Portsdown and Horndean Light Railway

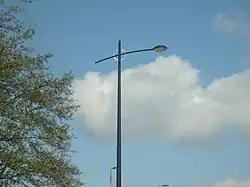
New Urbis lighting along the modern A3 Bus Corridor.

On the southern section, the rails were laid on longitudinal concrete stringers. Conventional transverse sleepers were not used, however a ‘tie-bar’ was fitted about every 7 feet to maintain gauge. The track was then ballasted to the rail head. Where the formation comprised significant fill material, a timber framework was used with concrete foundations at the base of the fill.